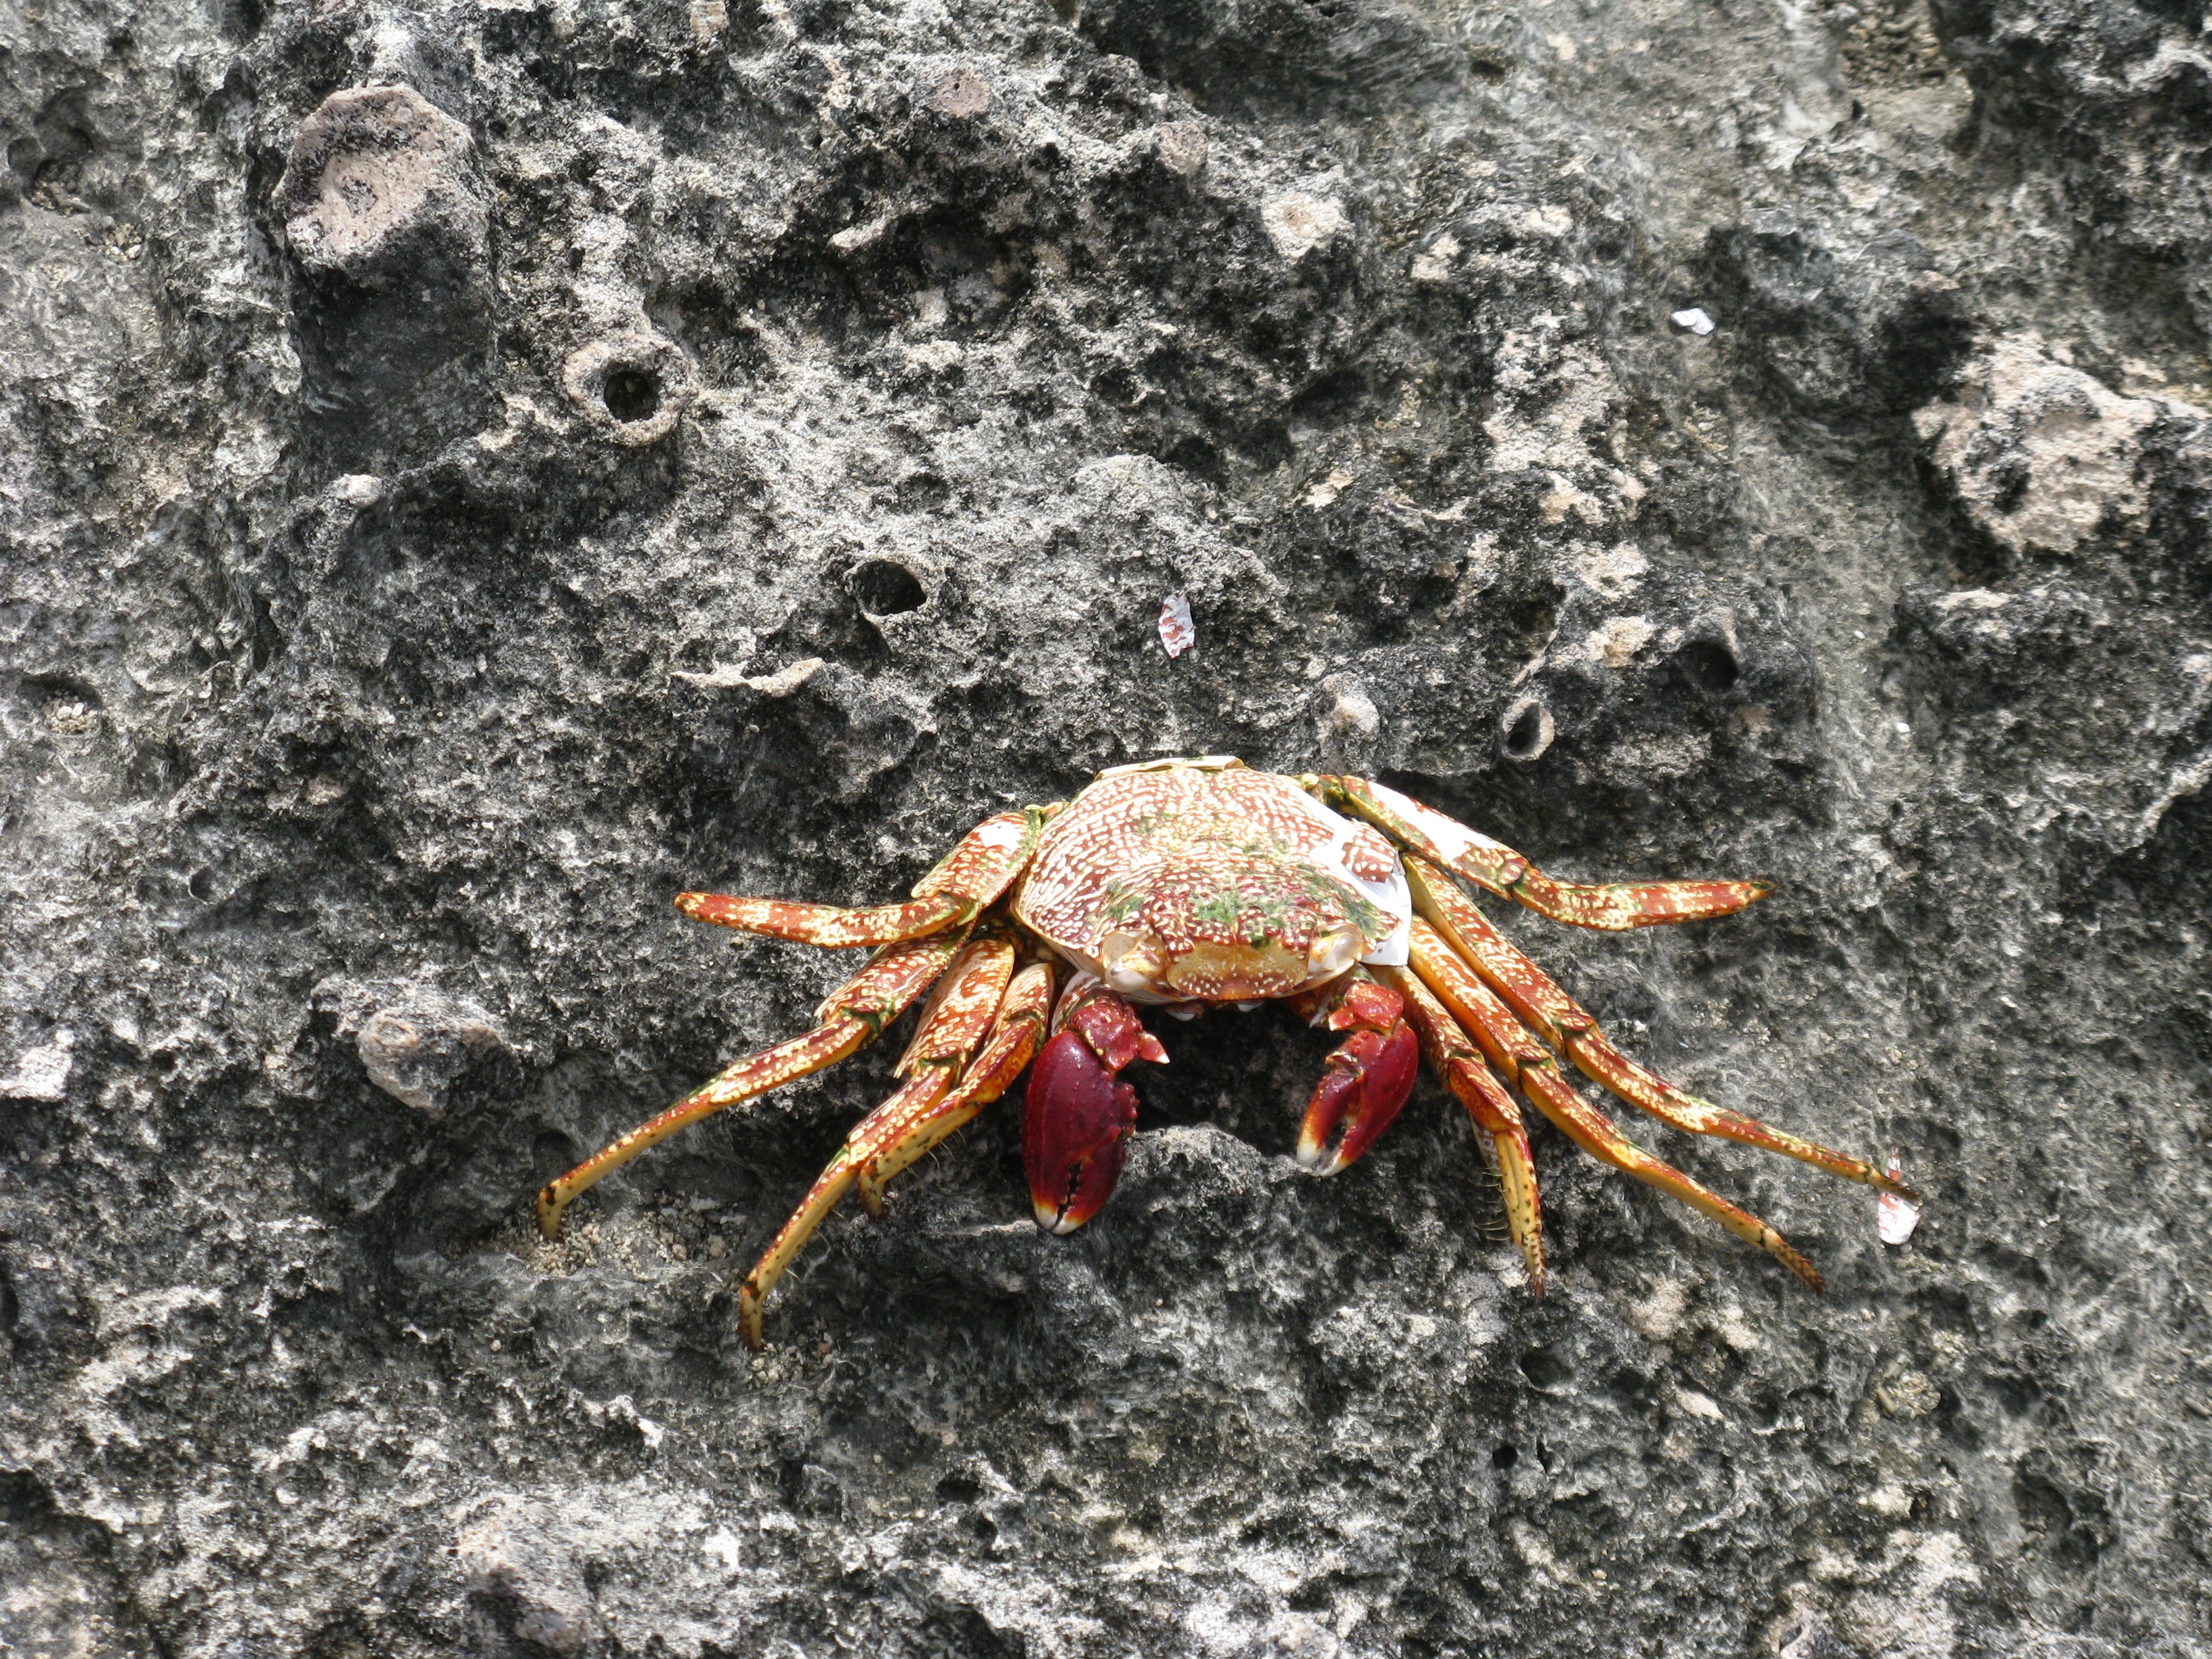
water, food, biology, seafood, fauna, crab, invertebrate, crustacean, rocks, arthropod, marine biology, ocypodidae, decapoda, animal source foods, fiddler crab, dungeness crab, dried crab shell, new shell